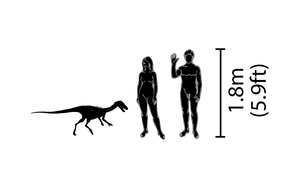
Noasaurus est un dinosaure de la famille des Noasauridae du Crétacé supérieur d'Argentine. C'était un petit théropode cousin des noasauridés plus grands, issus de la même souche.